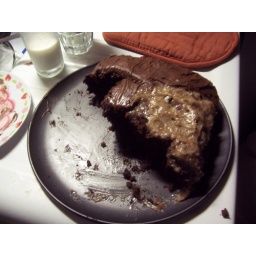
The cake was left in the kitchen and slowly it got smaller and smaller